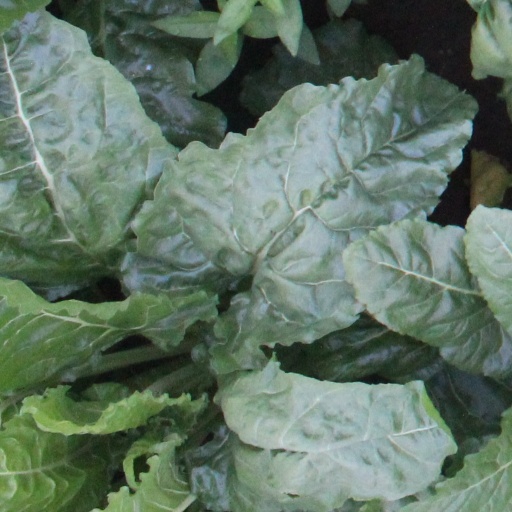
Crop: sugar beet